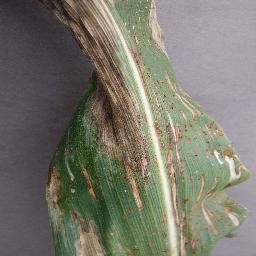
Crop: corn
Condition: (maize)_northern_blight